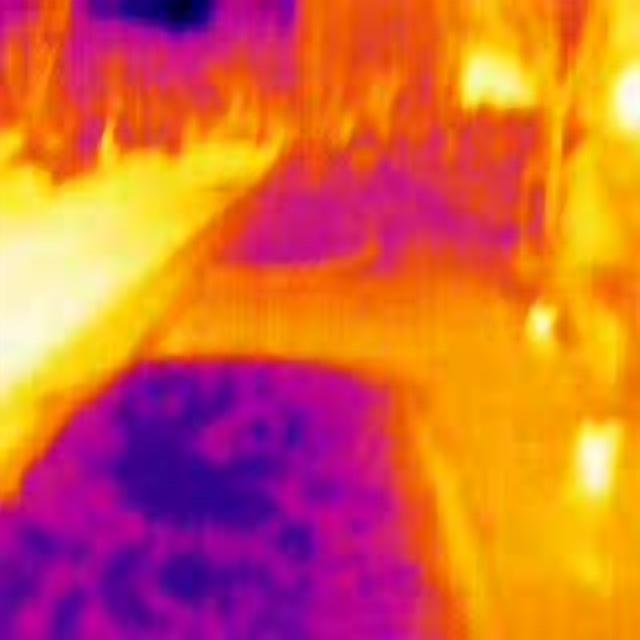
Detected objects:
label: person